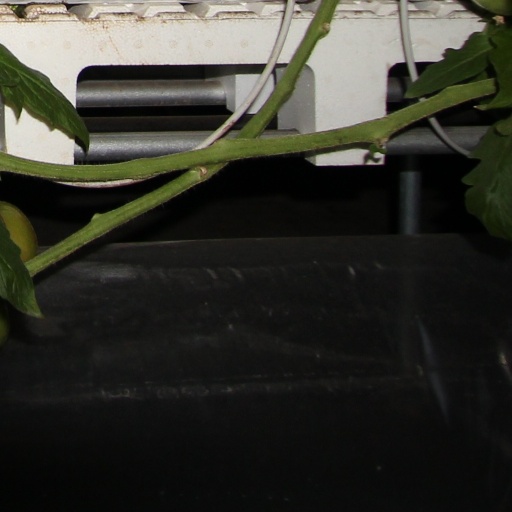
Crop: tomato